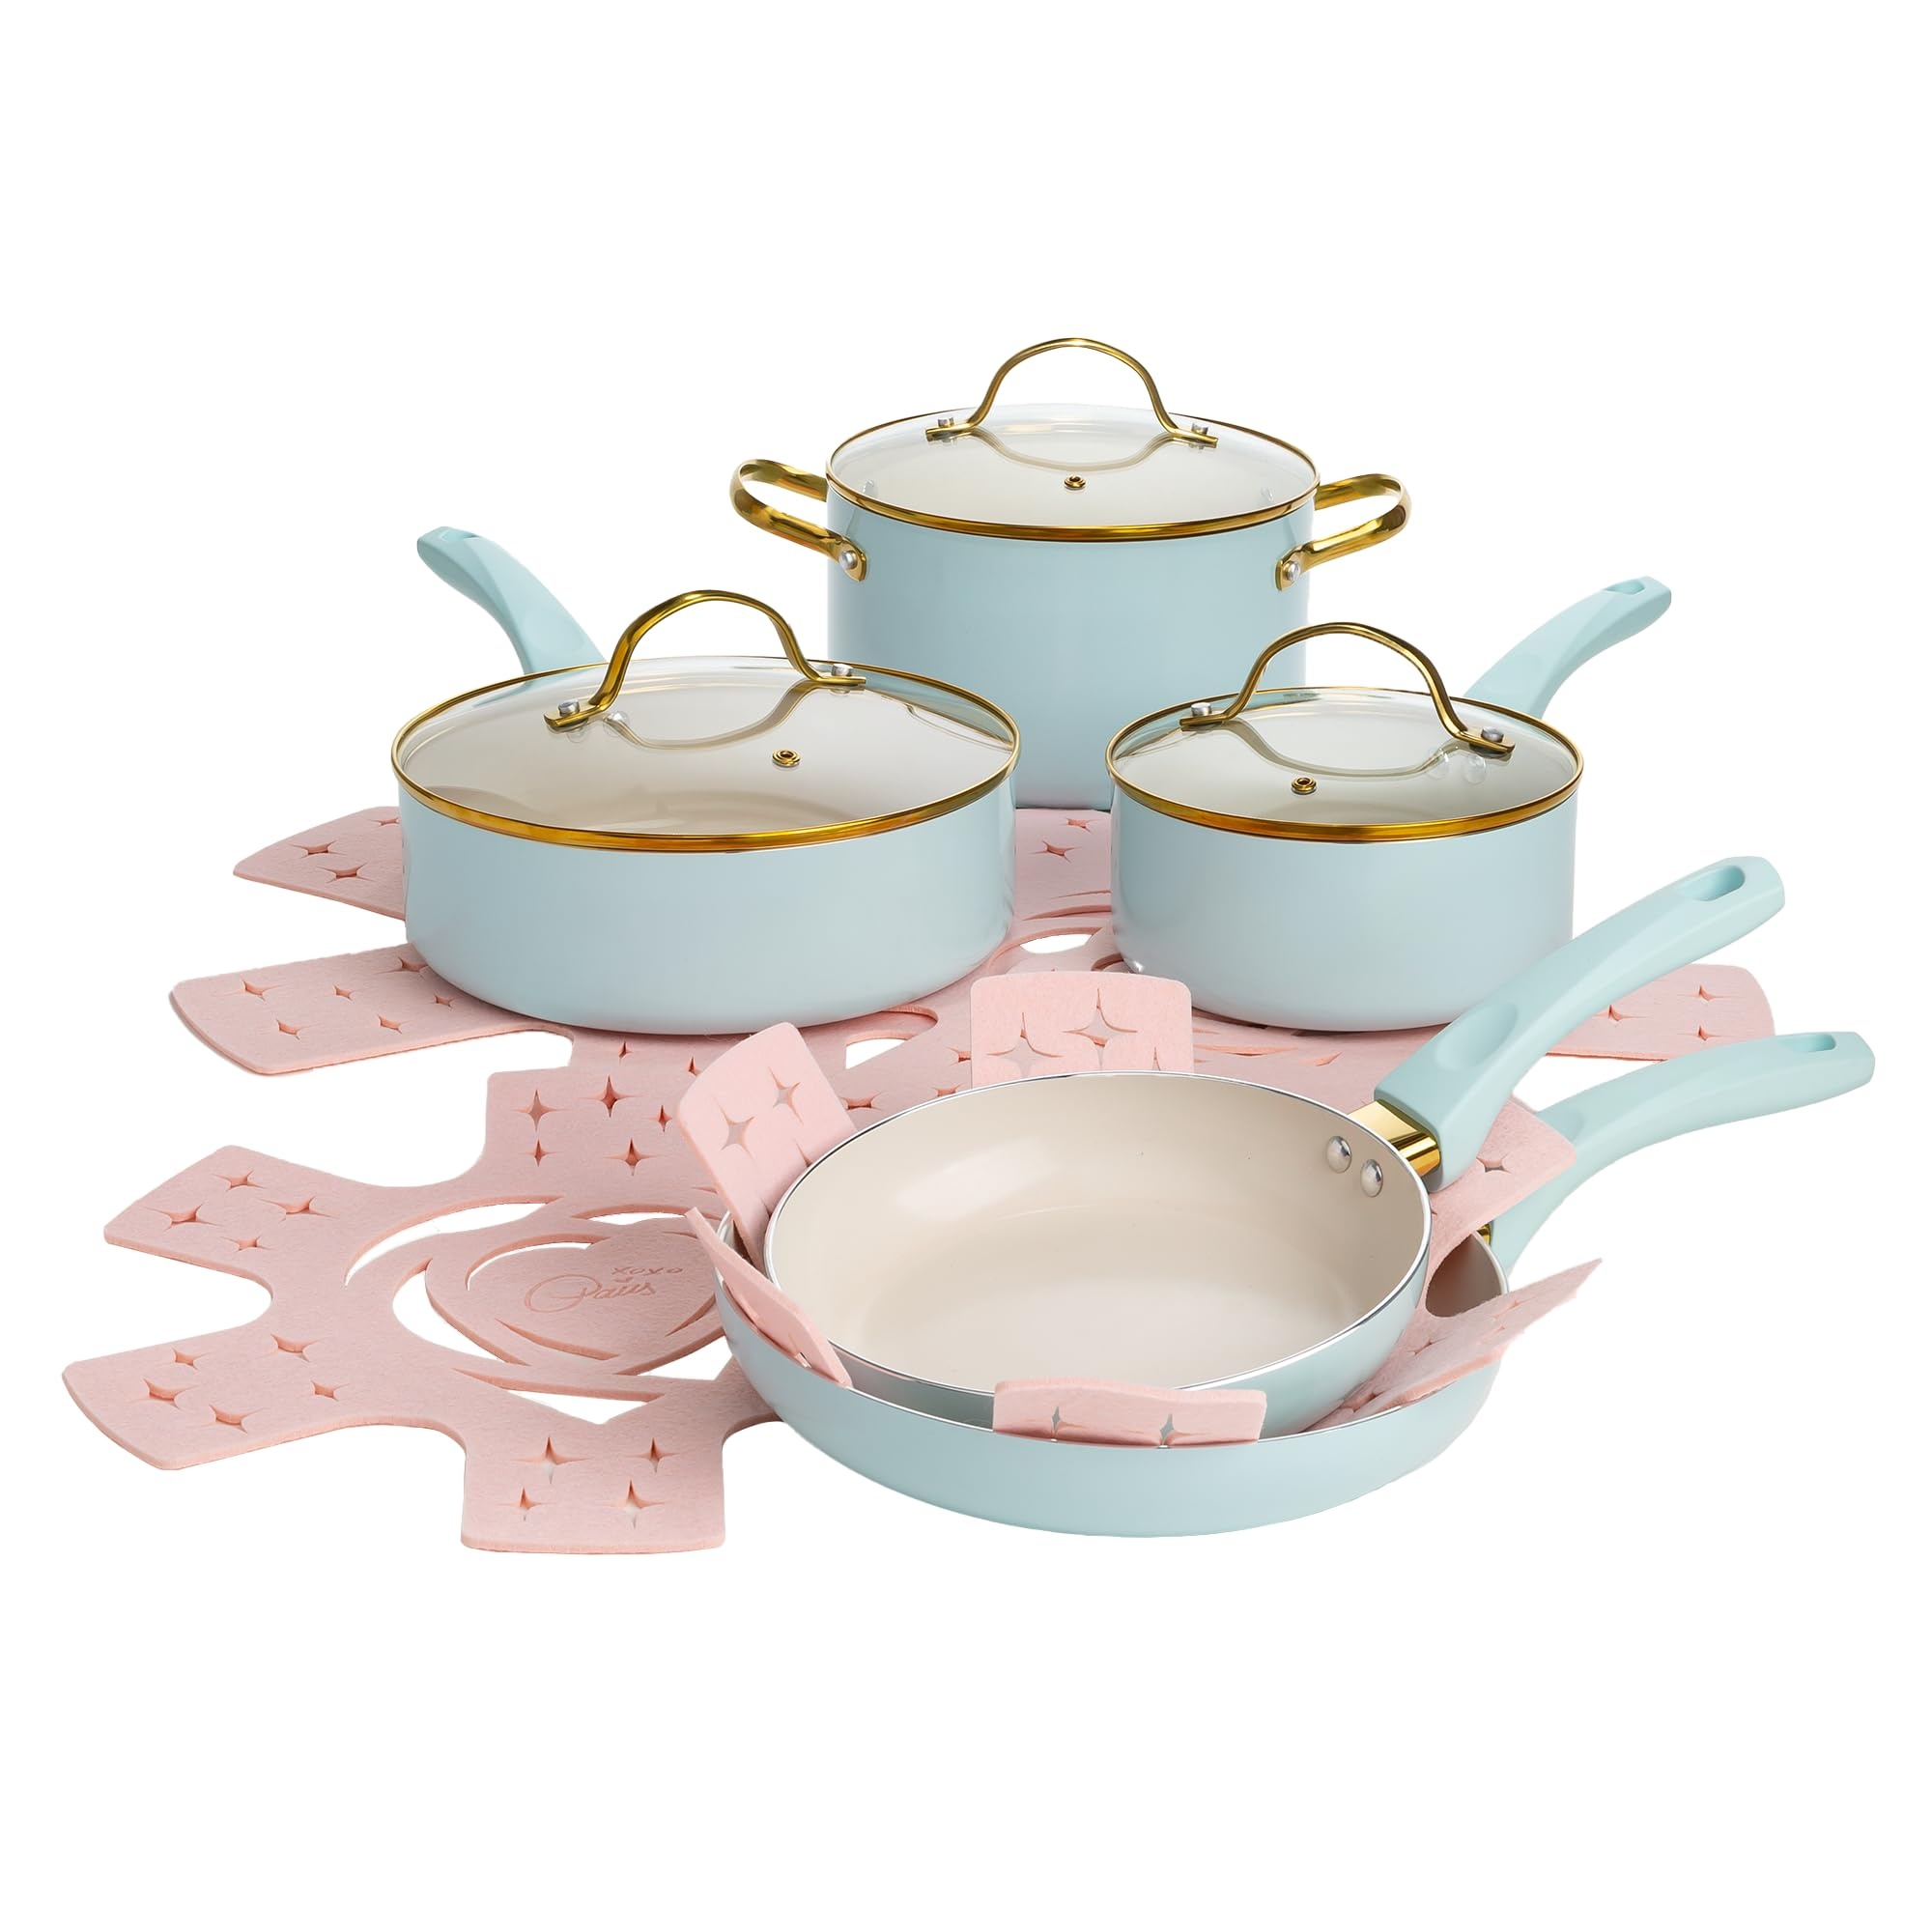
PARIS HILTON EPIC POTS PANS SET MULTI LAYER COATING TEMPERED GLASS LIDS, AQUA - Like New
The item in this listing is an Open Box (packaging maybe slightly distressed). The unit powers on with factory settings restored and includes the original accessories. The unit may have some minor cosmetic marks. Product comes with a Minimum 30 days warranty • EPIC POTS AND PANS SET INCLUDES: 8-Inch Fry Pan, 9.5-Inch Fry Pan, 2-Quart Sauce Pan with Lid , 3.5-Quart Saute Pan with Lid, 5-Quart Stock Pot with Lid, and 4 Felt Protectors. Lids are made from tempered glass and feature a vent. • HEALTHIER NONSTICK COOKING, THAT'S HOT: The multi-layer non stick coating on these pots and pans is made without PFOA and allows food to get "tan" and slide right out of the pan without adding extra oils. • SHINE ON: Transparent, tempered glass with gorgeous gold rimmed lids allow you to snap a selfie with your food as it cooks without having to remove the lid. The vent on the lid releases excess steam and pressure to prevent accidental spillovers while locking in moisture and flavors of your dish. • COOK IN STYLE: The soft touch, stay cool handles provide comfort and control while your culinary creation sizzles. The multi-layer non stick coating allows for easy food release and clean up. Save your manicure, no scrubbing needed as this is a dishwasher safe pots and pans set, clean up is simple. • BE A BOSS BABE IN THE KITCHEN: Check out all the home essentials Paris Hilton has in addition to this cookware set: bakeware sets, cooking utensils, water bottles, wine accessories, cutlery sets and even a mini fridge. Available in multiple colors, even pink, to match any home or apartment decor. MPN: PZW02-P002-AQUA UPC: 741393098396
Brand: Paris Hilton
Category: Home & Garden > Kitchen & Dining > Cookware & Bakeware > Cookware > Cookware Sets